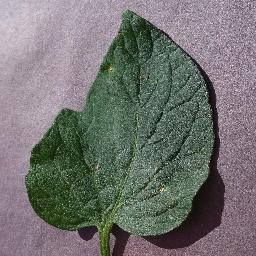
Label: Tomato___Target_Spot